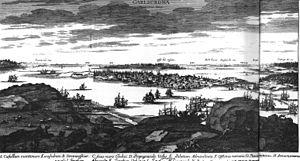
Karlskrona est une ville située sur la côte sud de la Suède, dispersée sur plusieurs îles de l'archipel du Blekinge. Elle est le chef-lieu de la commune de Karlskrona et du comté de Blekinge, et est habitée par 35 212 personnes.